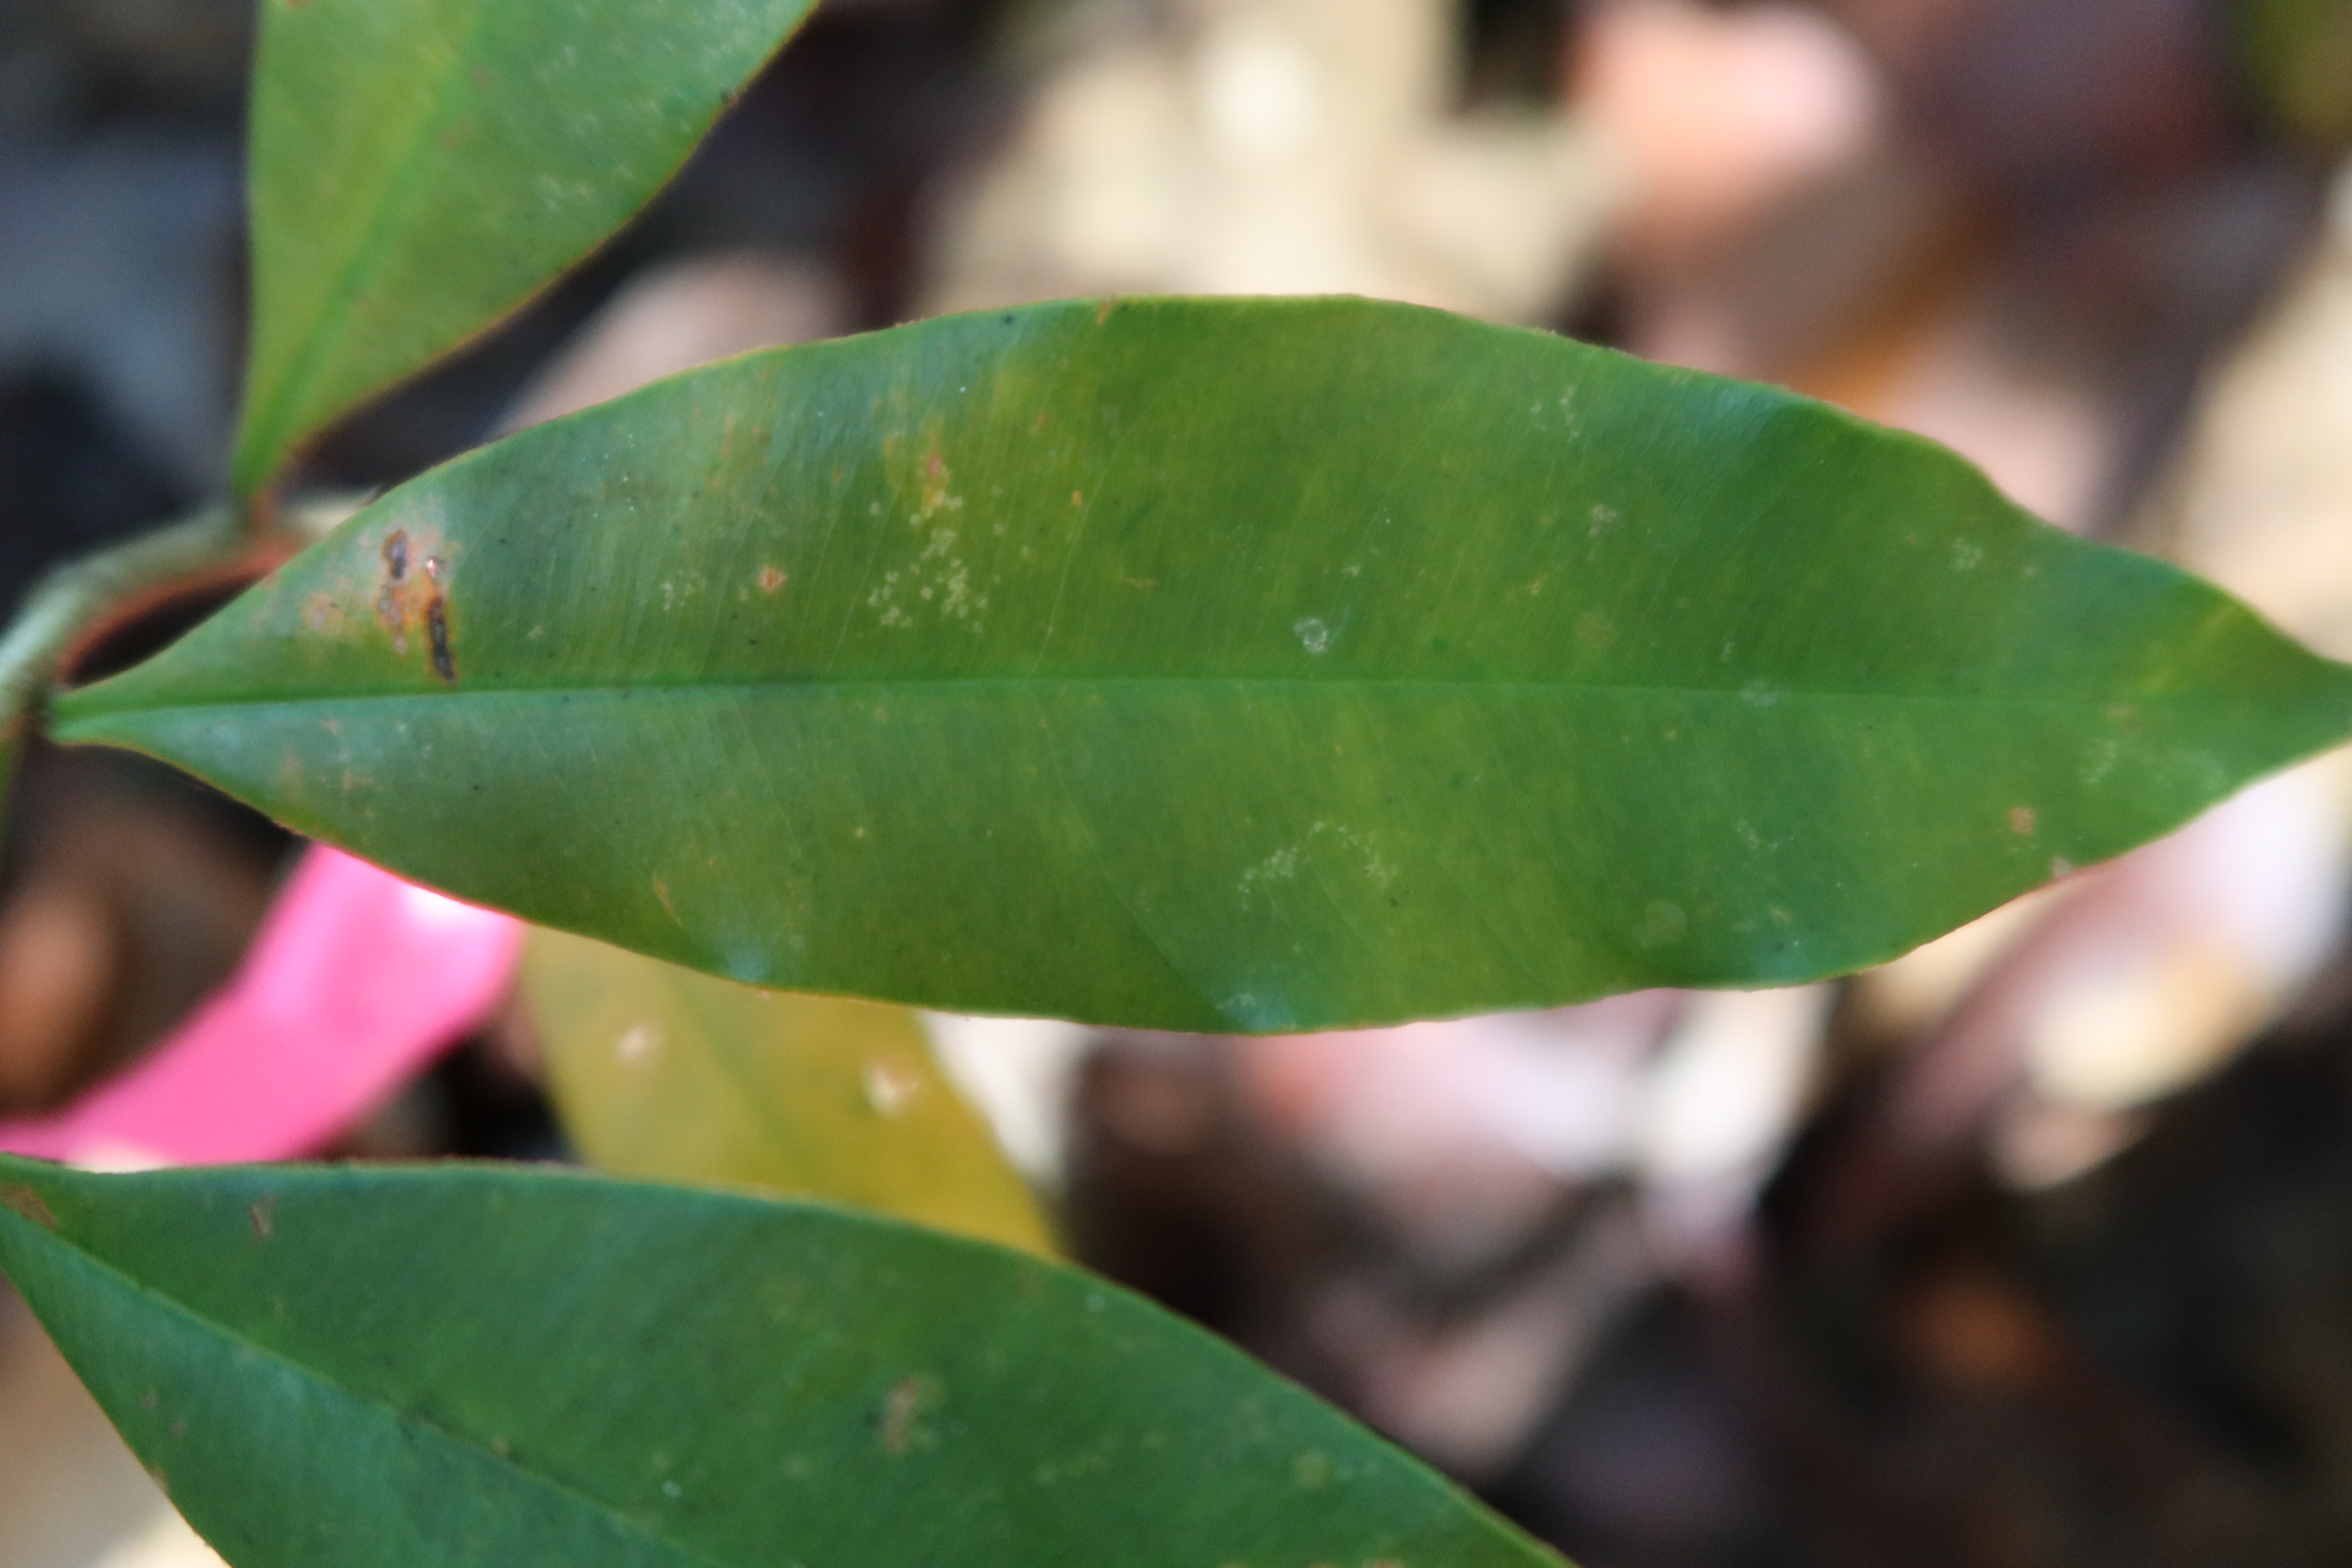
Label: Brown spots